Ladysmith, KwaZulu-Natal

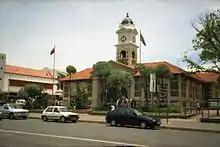
Castor and Pollux historical Howitzer cannons in front of the Town Hall, 2000.

Ladysmith is served by a small airport, located on the western outskirts of the town just below Platrand at .